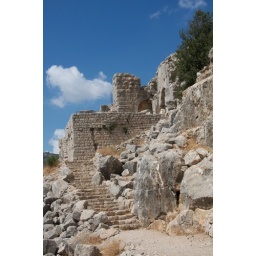
Nimrod's Castle -- the ruins of a crusader castle atop a mountain in the Golan.